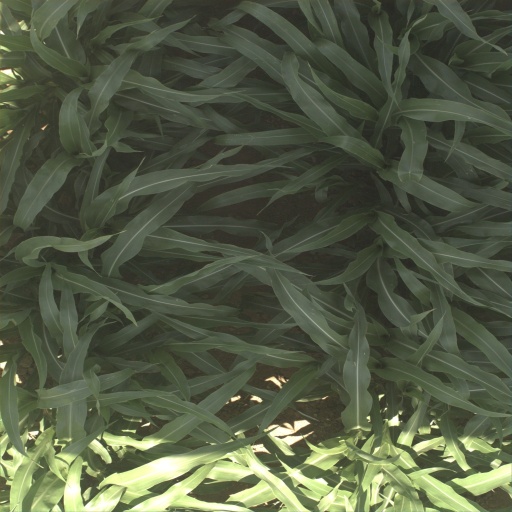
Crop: sorghum